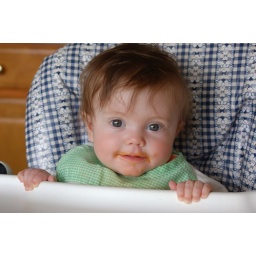
big girl in the high chair